History of logic

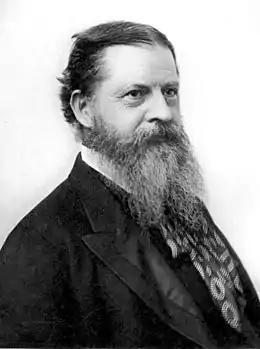
Charles Sanders Peirce

G.W.F. Hegel indicated the importance of logic to his philosophical system when he condensed his extensive "Science of Logic" into a shorter work published in 1817 as the first volume of his "Encyclopaedia of the Philosophical Sciences." The "Shorter" or "Encyclopaedia" "Logic", as it is often known, lays out a series of transitions which leads from the most empty and abstract of categories—Hegel begins with "Pure Being" and "Pure Nothing"—to the "Absolute", the category which contains and resolves all the categories which preceded it. Despite the title, Hegel's "Logic" is not really a contribution to the science of valid inference. Rather than deriving conclusions about concepts through valid inference from premises, Hegel seeks to show that thinking about one concept compels thinking about another concept (one cannot, he argues, possess the concept of "Quality" without the concept of "Quantity"); this compulsion is, supposedly, not a matter of individual psychology, because it arises almost organically from the content of the concepts themselves. His purpose is to show the rational structure of the "Absolute"—indeed of rationality itself. The method by which thought is driven from one concept to its contrary, and then to further concepts, is known as the Hegelian dialectic.